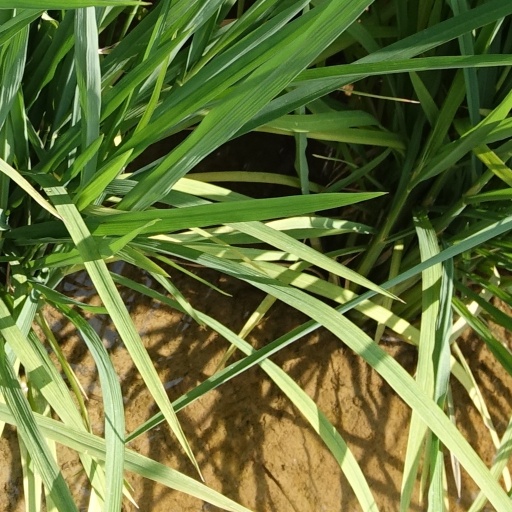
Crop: rice